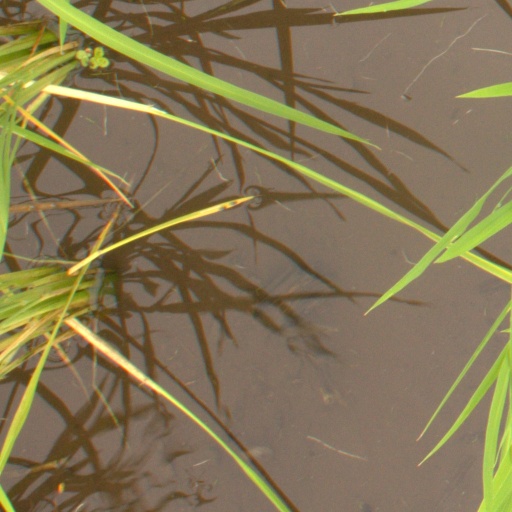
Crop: rice